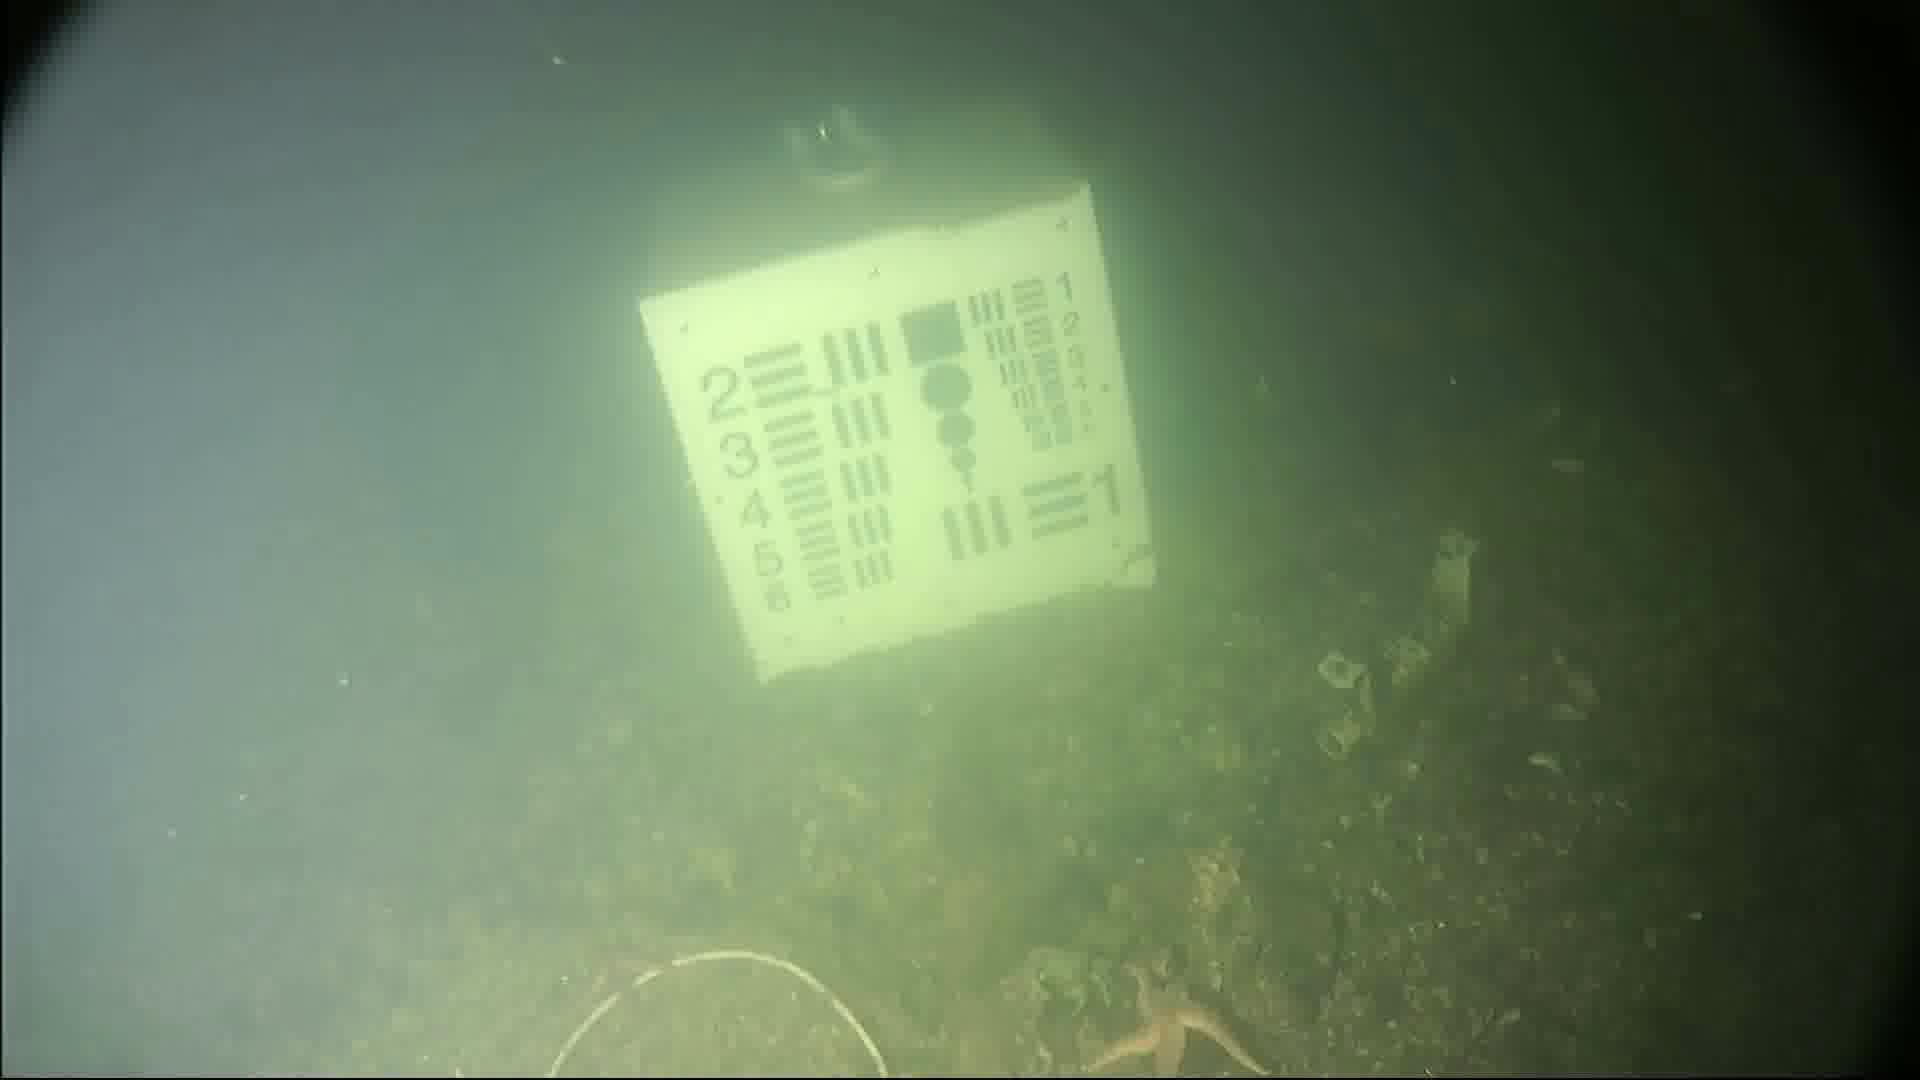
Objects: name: starfish
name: crab